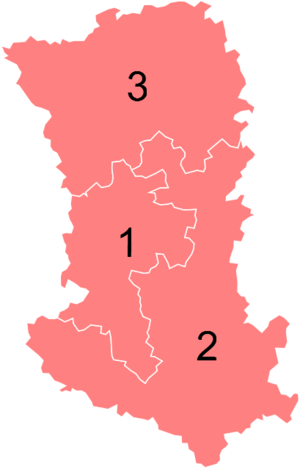
Résultats des élections législatives des Deux-Sèvres en 2012
Les élections législatives françaises de 2012 se déroulent les 10 et 17 juin 2012. Dans le département des Deux-Sèvres, trois députés sont à élire dans le cadre de trois circonscriptions, soit une de moins que lors des législatures précédentes, en raison du redécoupage électoral.